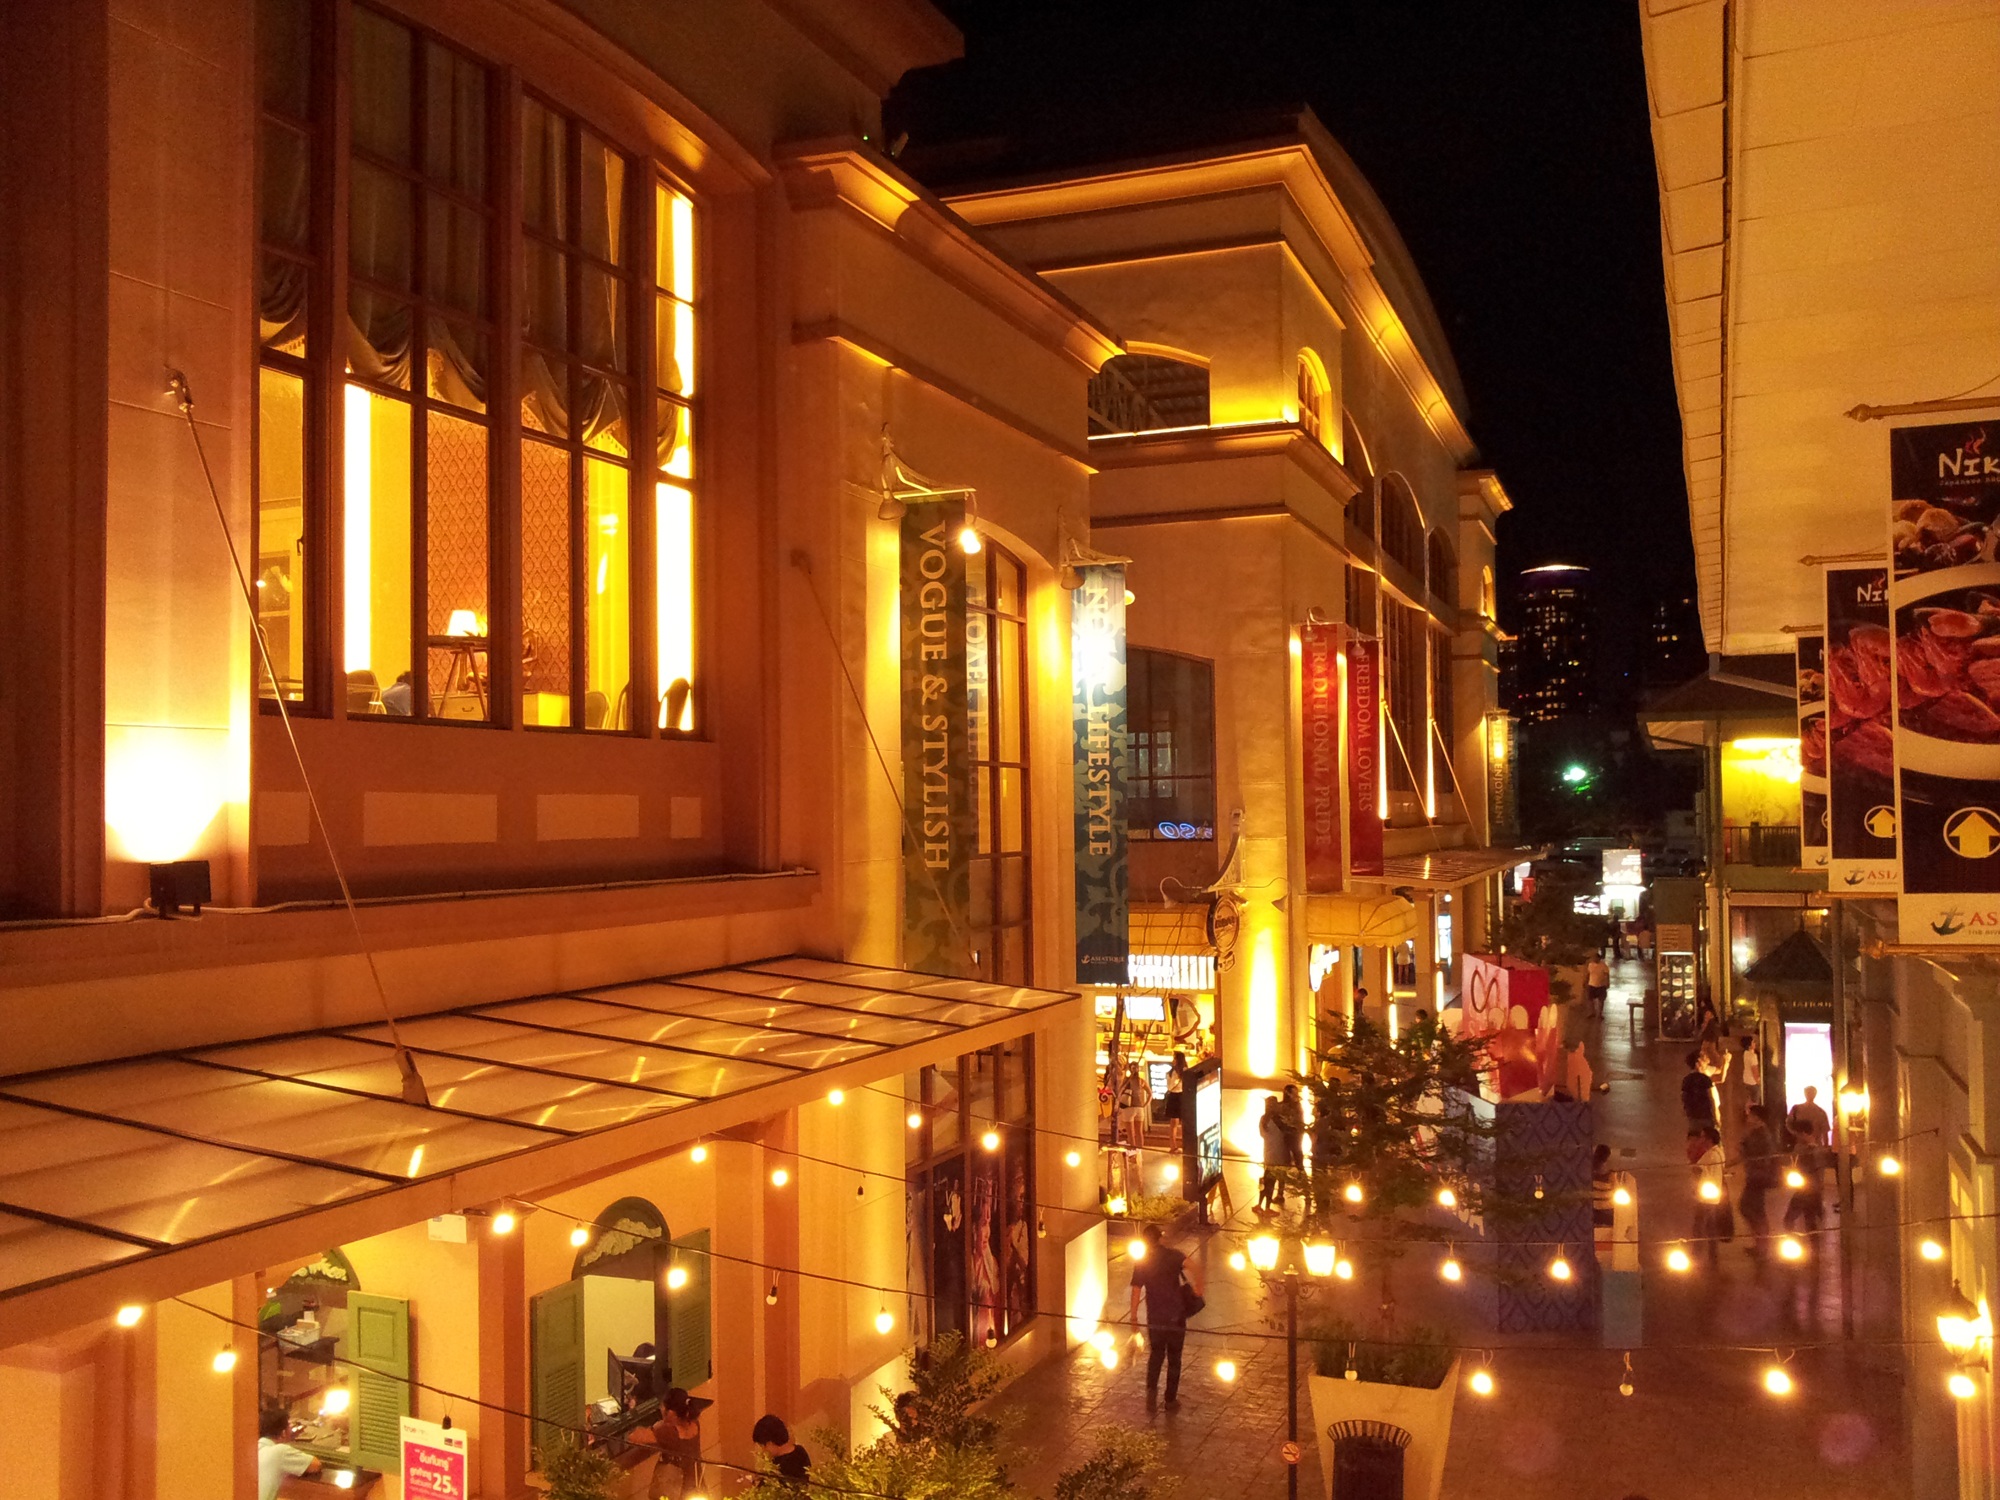
light, architecture, night, building, restaurant, city, urban, cityscape, downtown, travel, evening, color, landmark, nightlife, colorful, yellow, lifestyle, lighting, bangkok, riverfront, asiatique